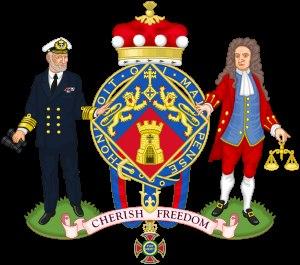
Margaret Thatcher [ˈmɑːɡrɪt ˈθatʃə], baronne Thatcher, est une femme d'État britannique.